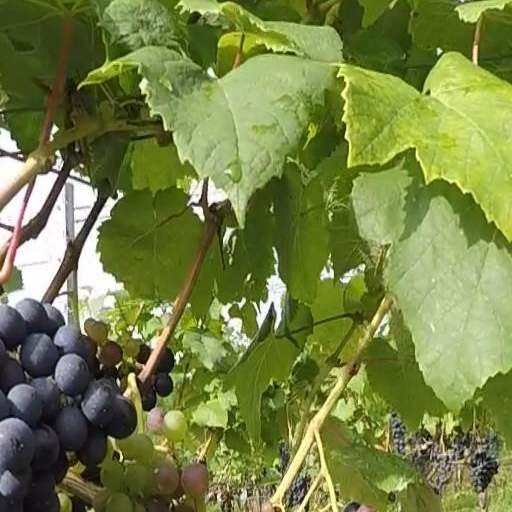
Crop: grape